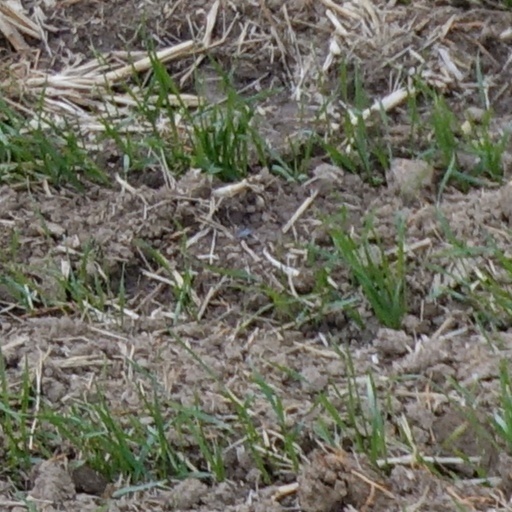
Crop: wheat